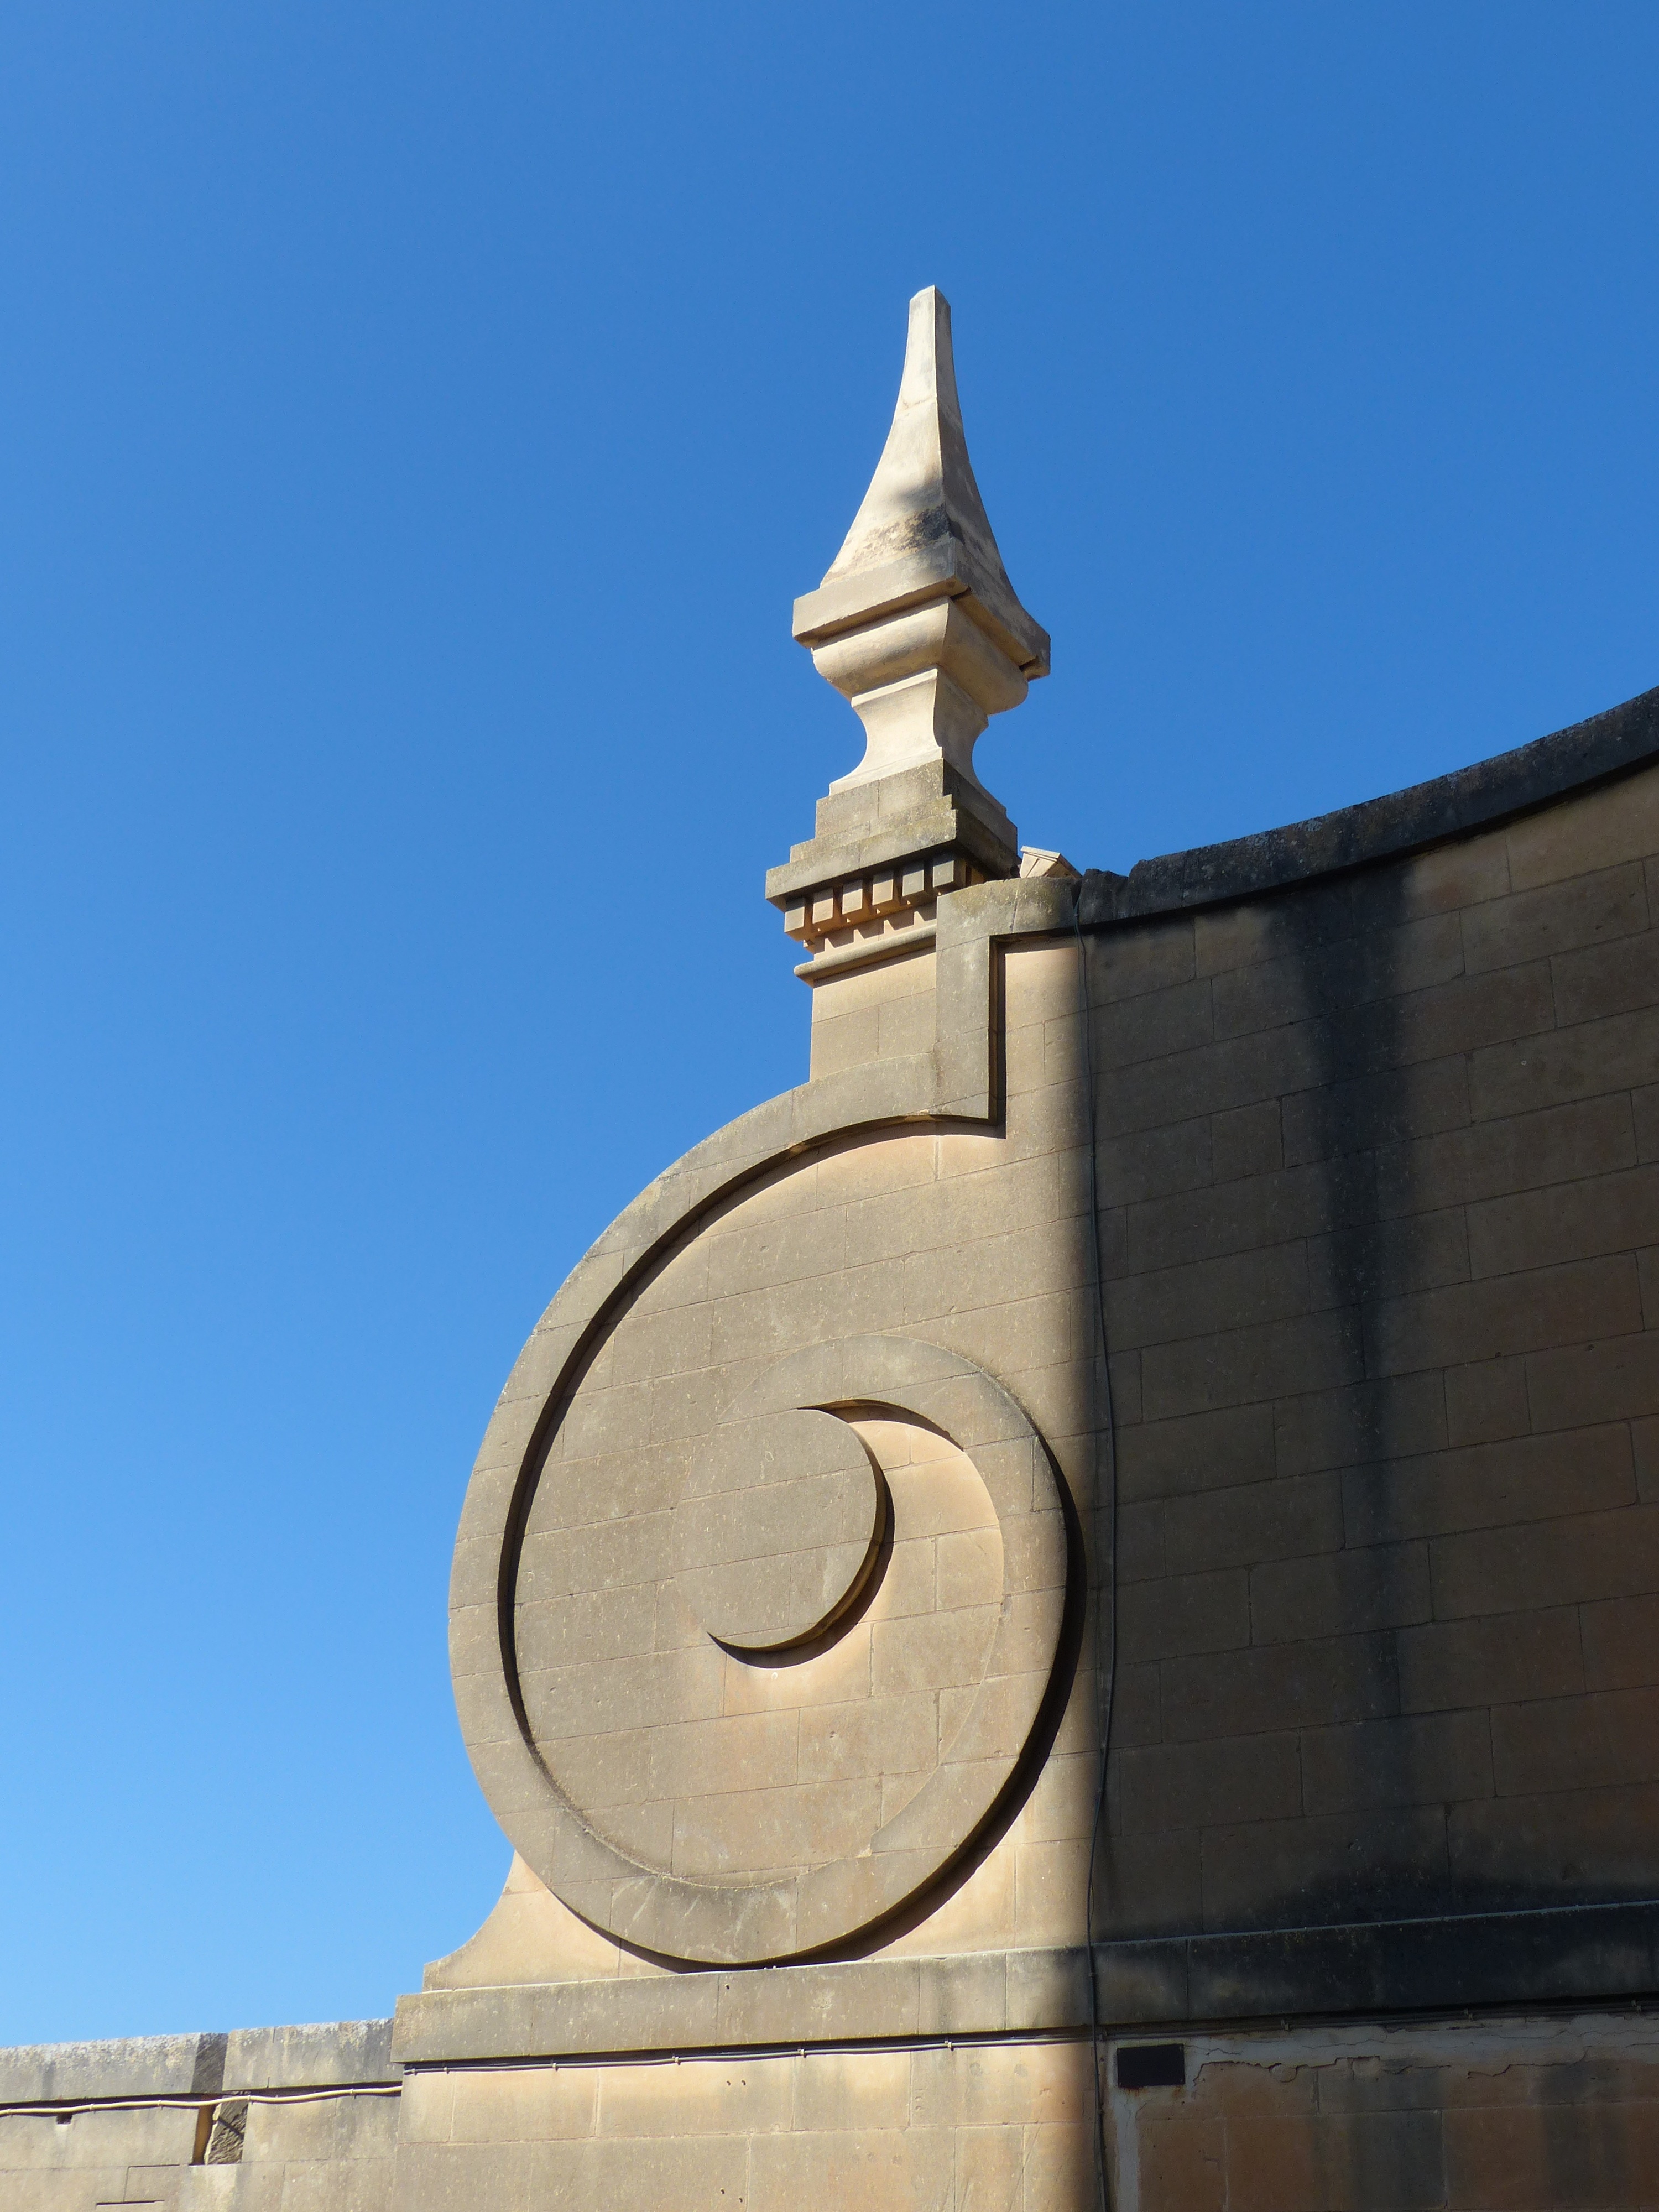
monument, statue, tower, facade, blue, church, decor, place of worship, sculpture, great, steeple, gozo